Dayr-e Gachin

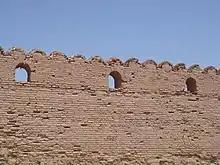
Detail of a wall, 2012

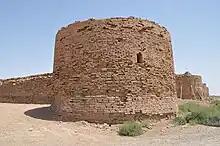
The towers

The structure of the caravanserai measures 109 by 108 meters (approximately 12,000 square meters) and features four circular towers at the corners, along with two half-oval towers on either side of the main entrance, located in the middle of the southern wall. The architecture follows a four-iwan design, which includes 44 rooms or chambers, four large halls (stables), a mosque, a private shabestan, a fodder barn, a gristmill, and bathroom facilities.